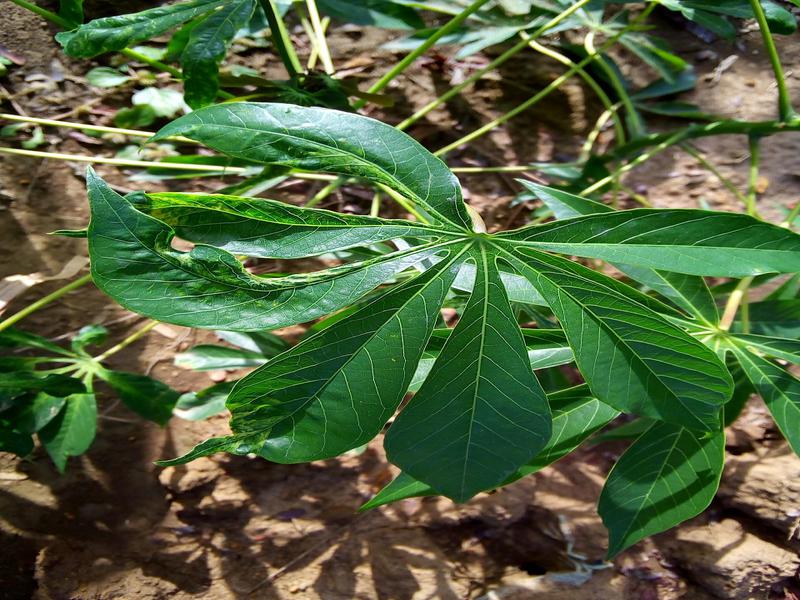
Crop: cassava
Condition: mosaic_disease